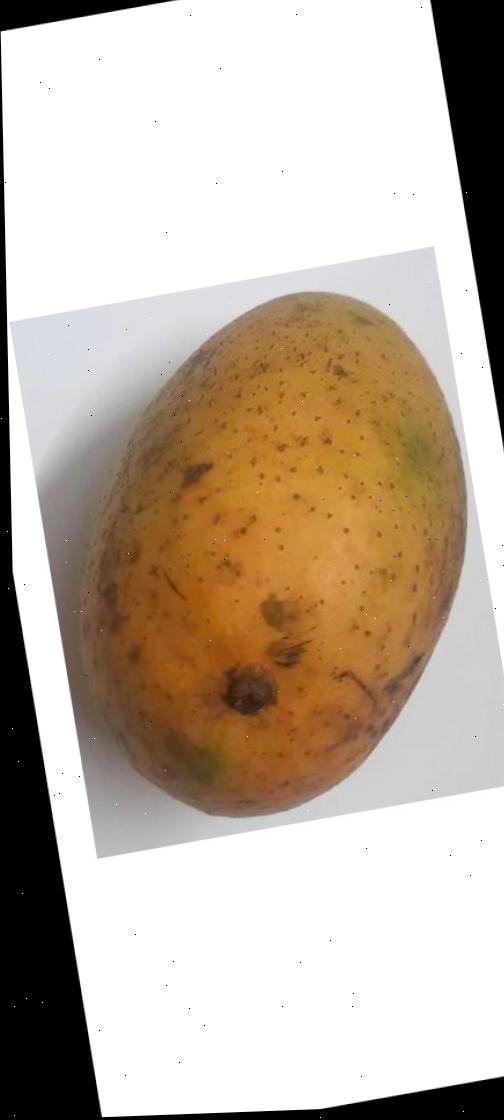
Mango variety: Ashshina Classic